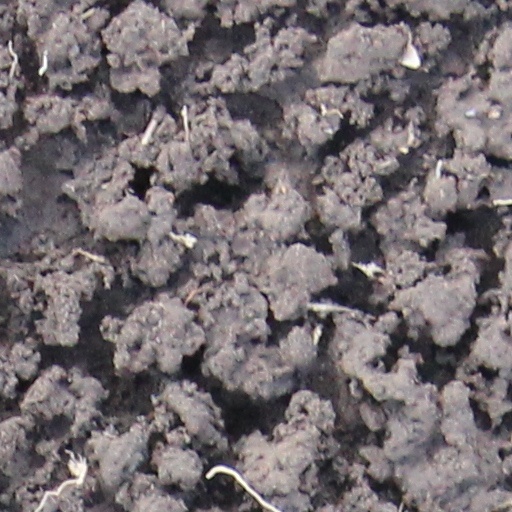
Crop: wheat